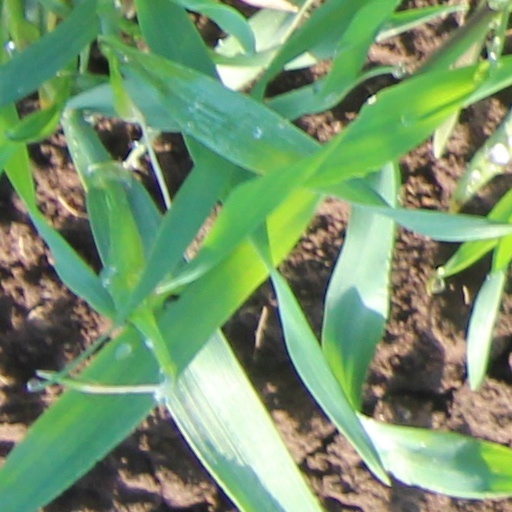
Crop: wheat